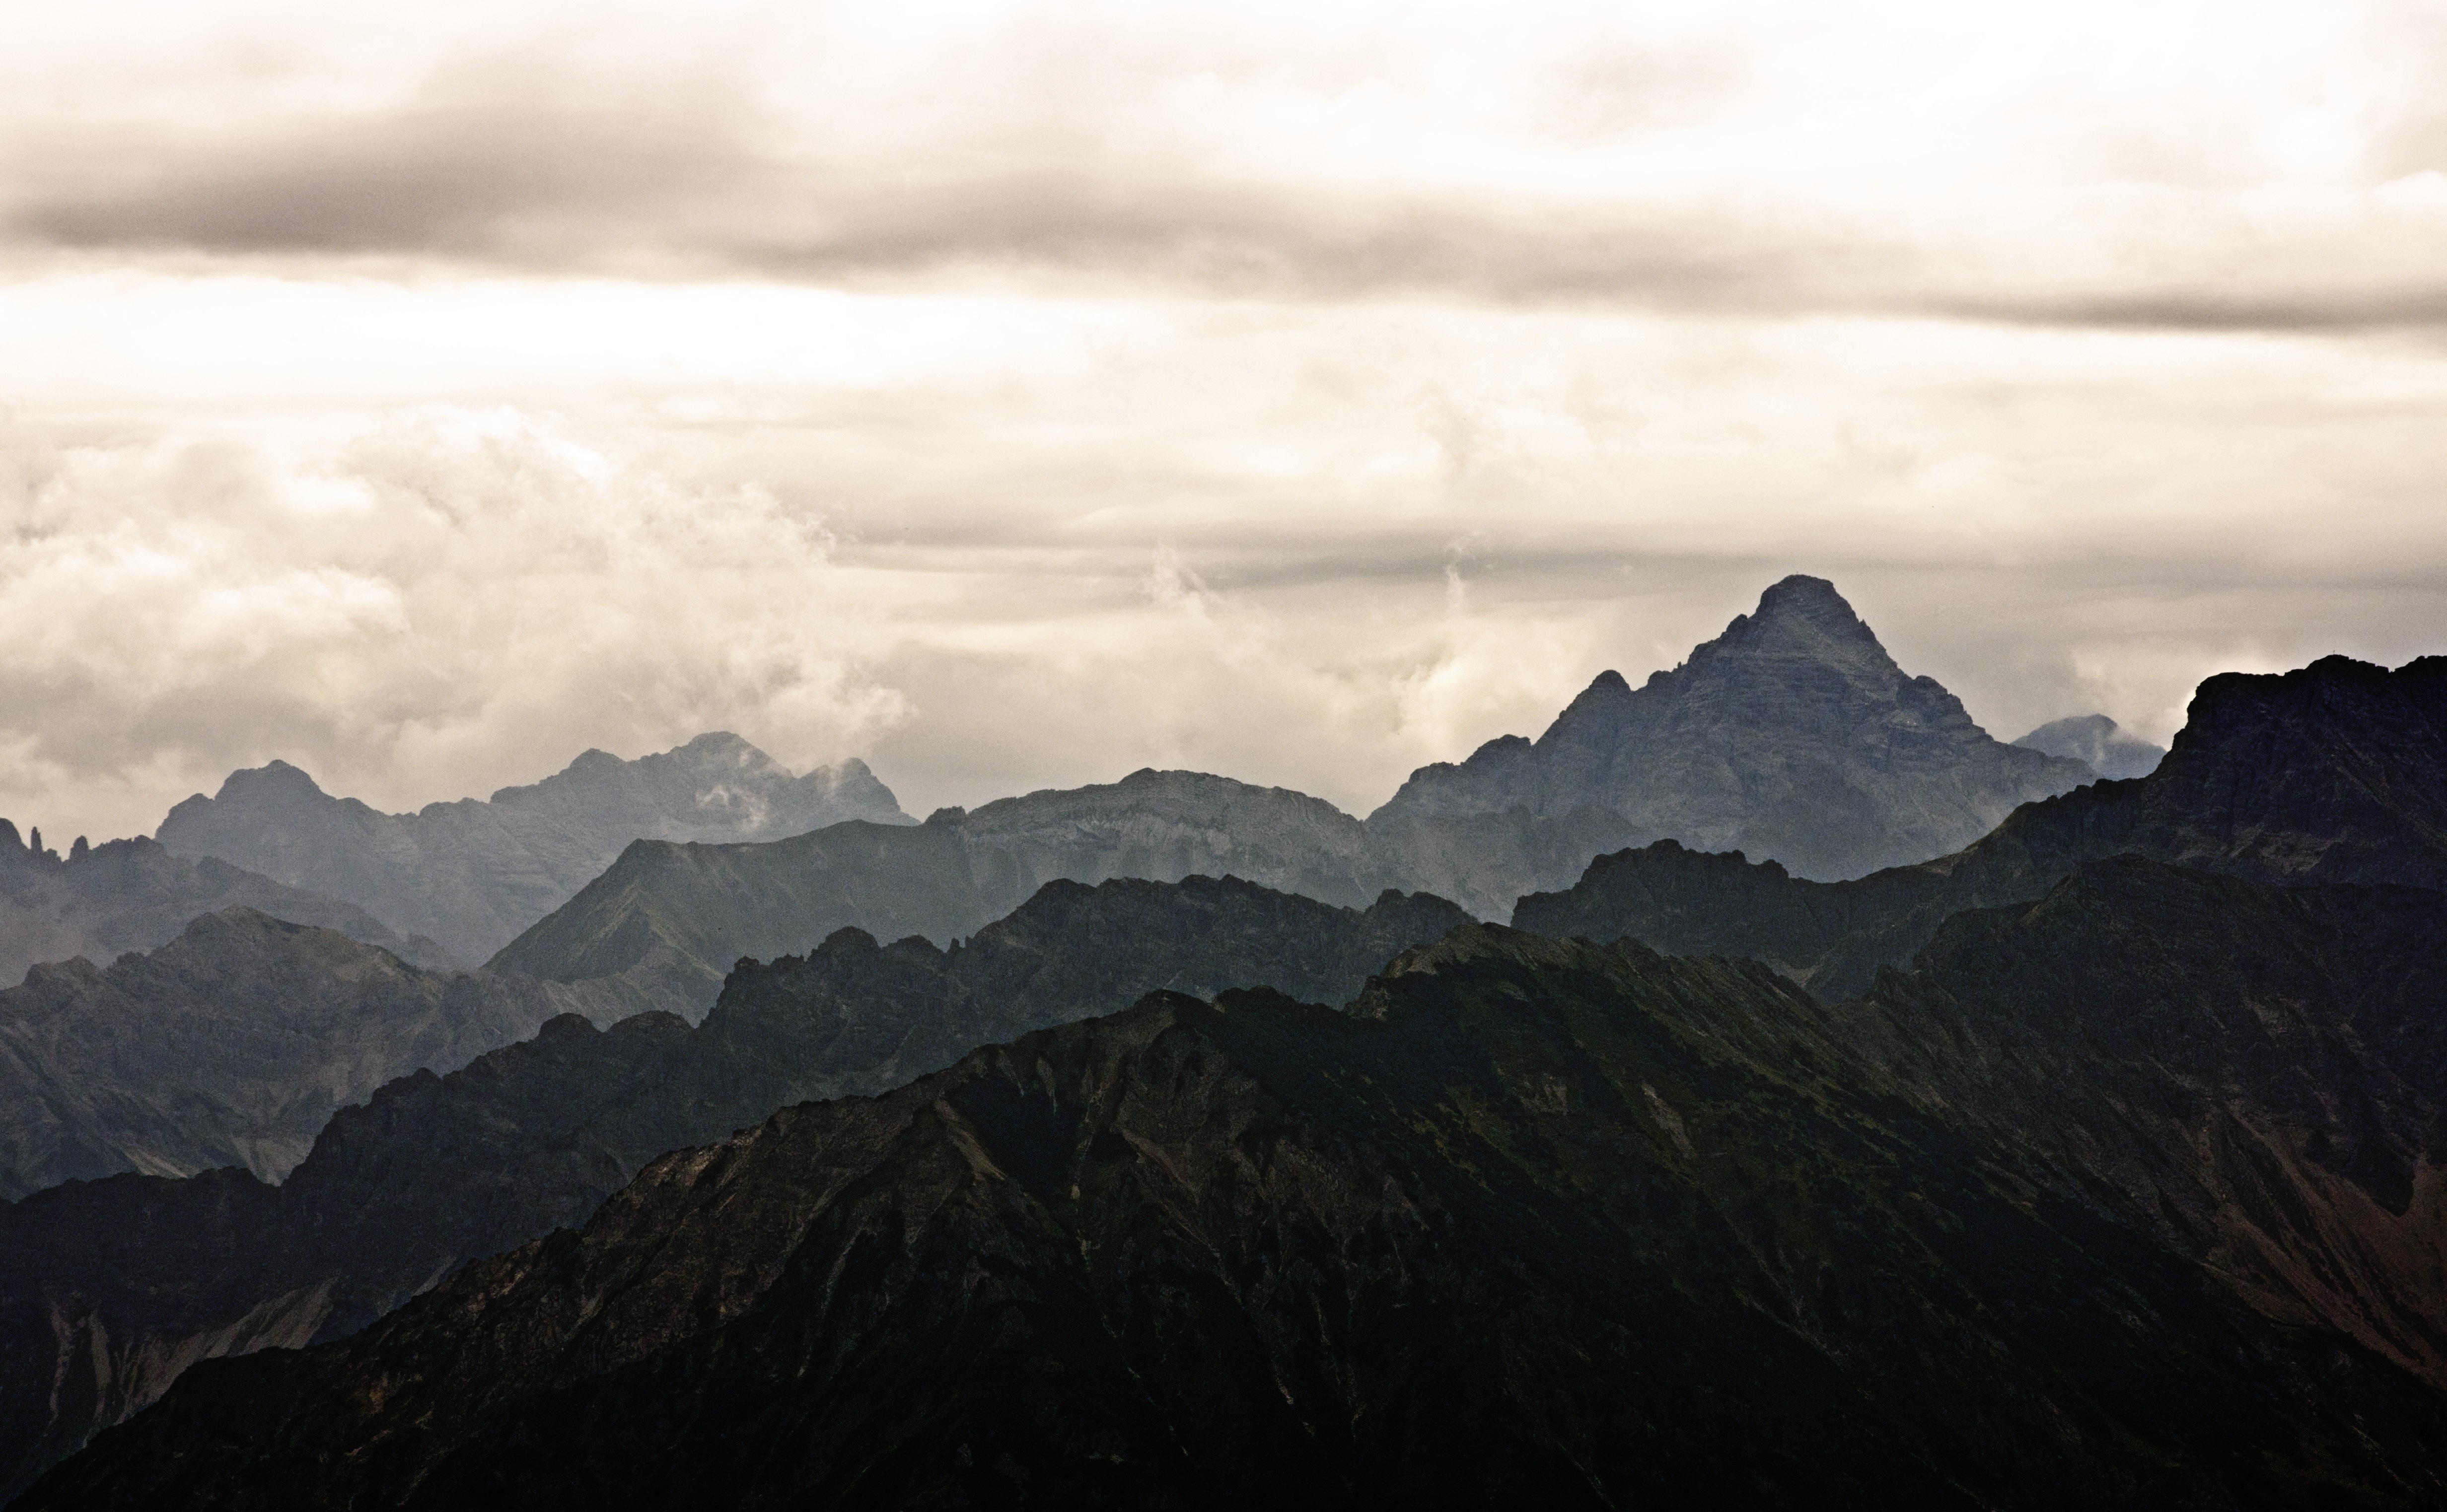
landscape, nature, horizon, wilderness, mountain, light, cloud, sky, sunrise, mist, sunlight, morning, hill, view, dawn, atmosphere, mountain range, dusk, weather, alpine, ridge, summit, mountain summit, clouds, mountains, alps, plateau, mood, foresight, landform, hochvogel, geographical feature, atmospheric phenomenon, mountainous landforms